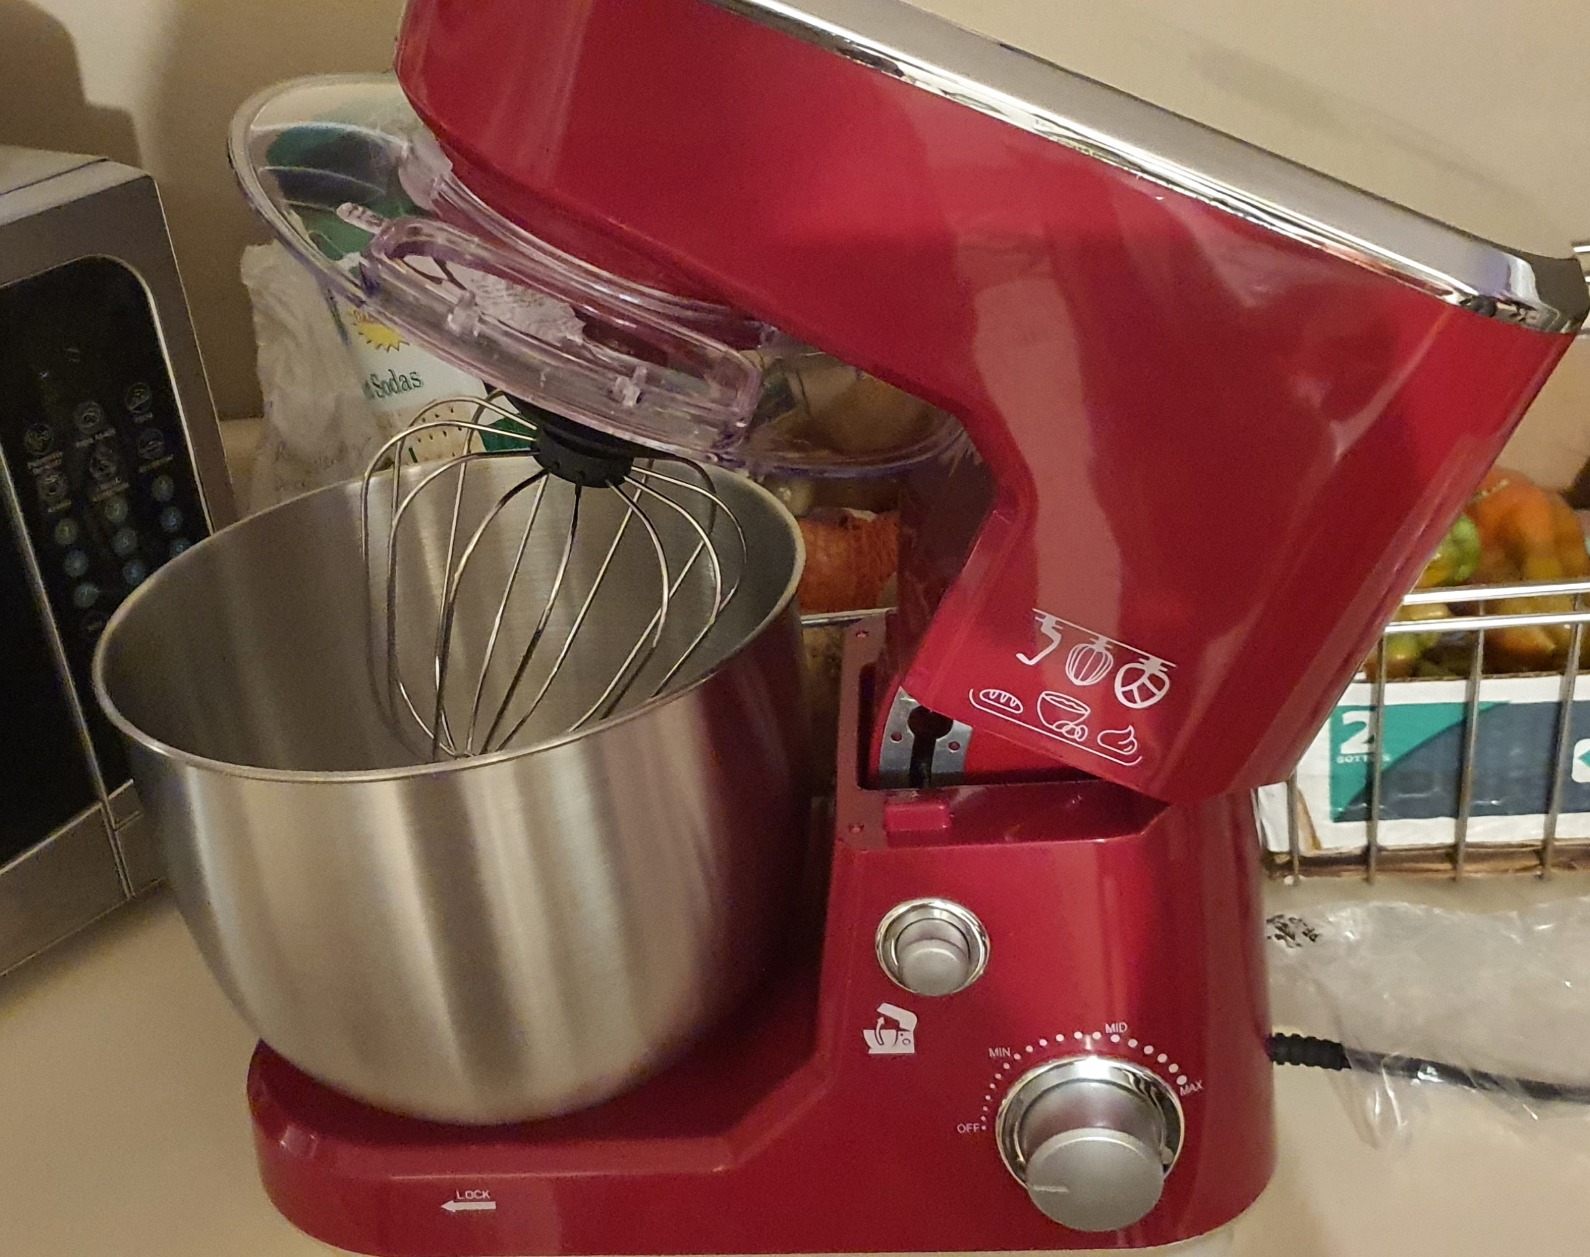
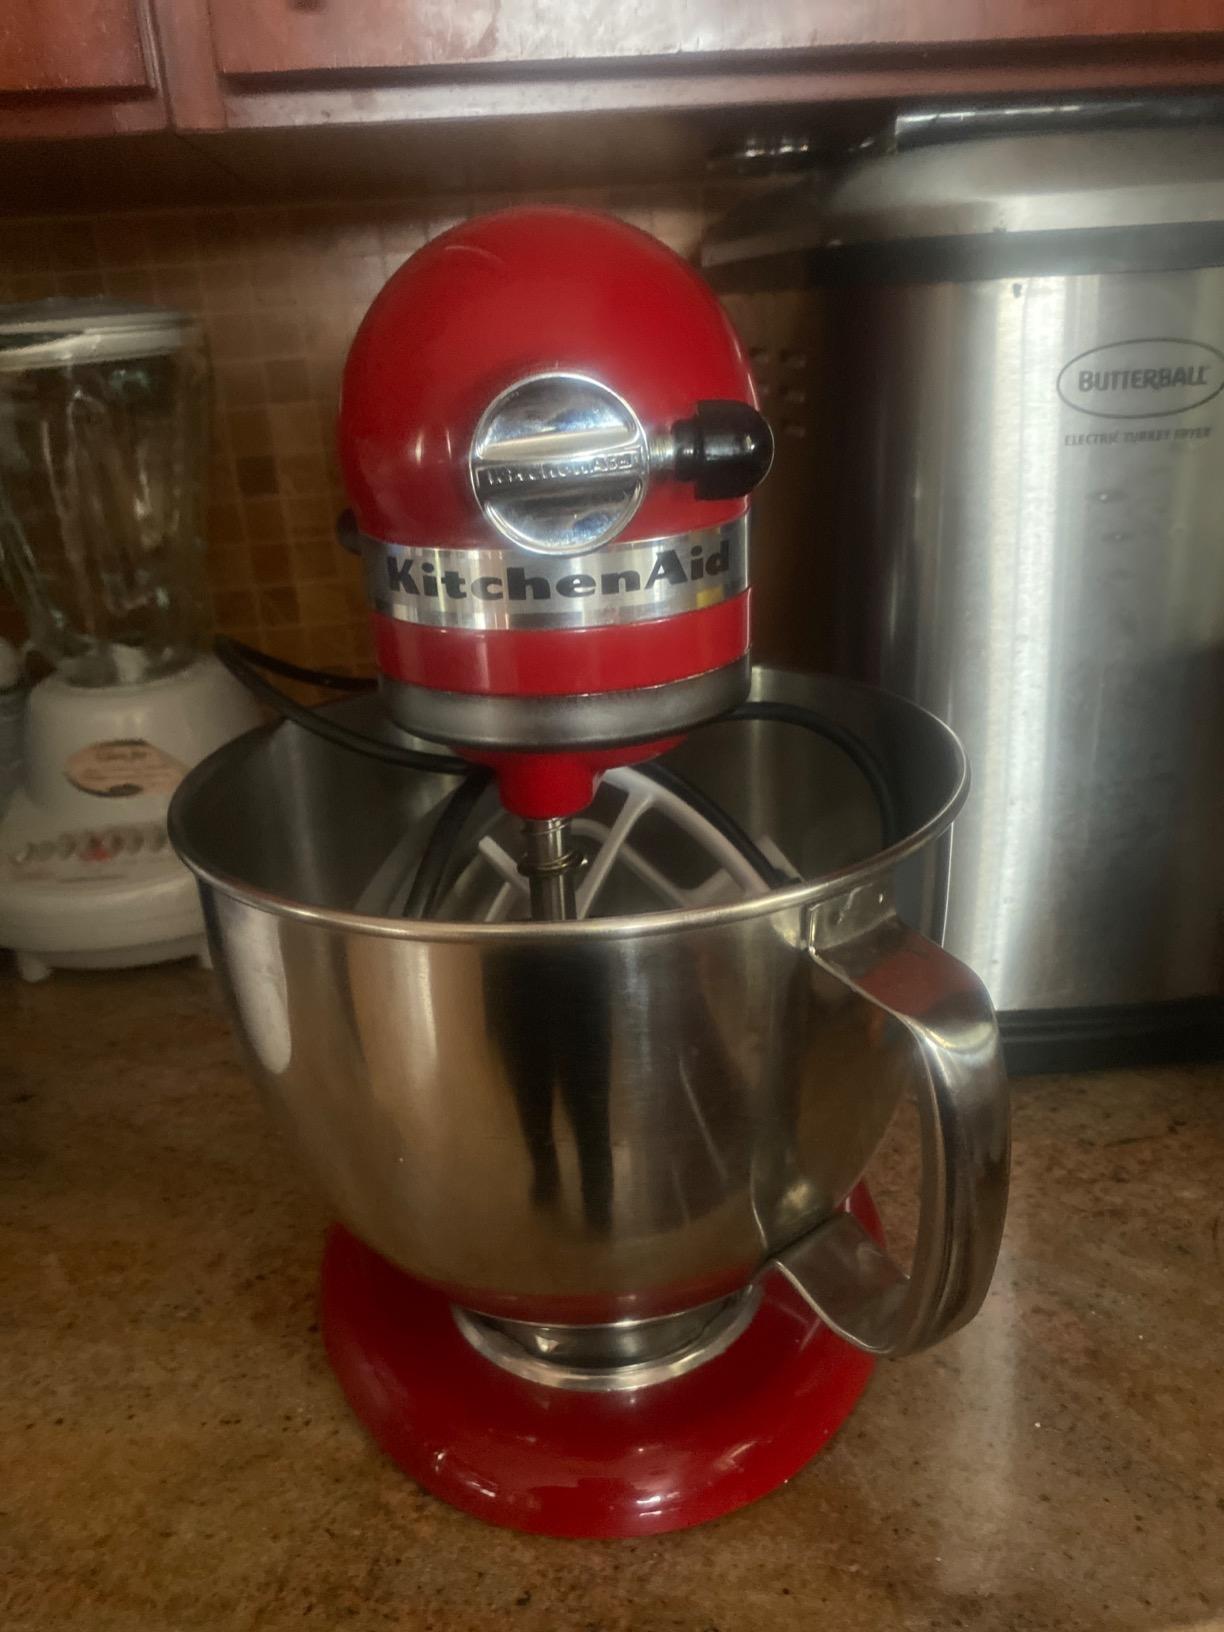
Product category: items_mixer
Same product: no